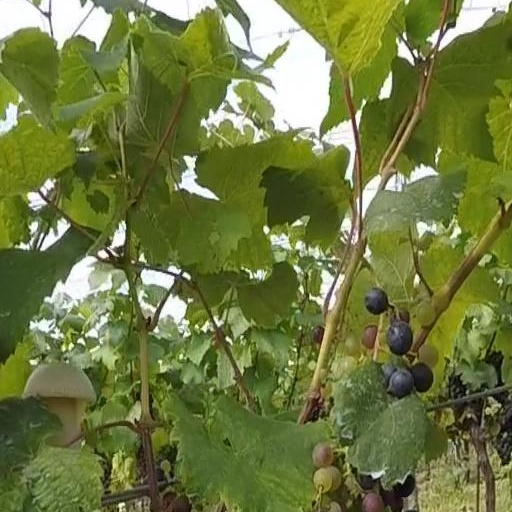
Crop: grape